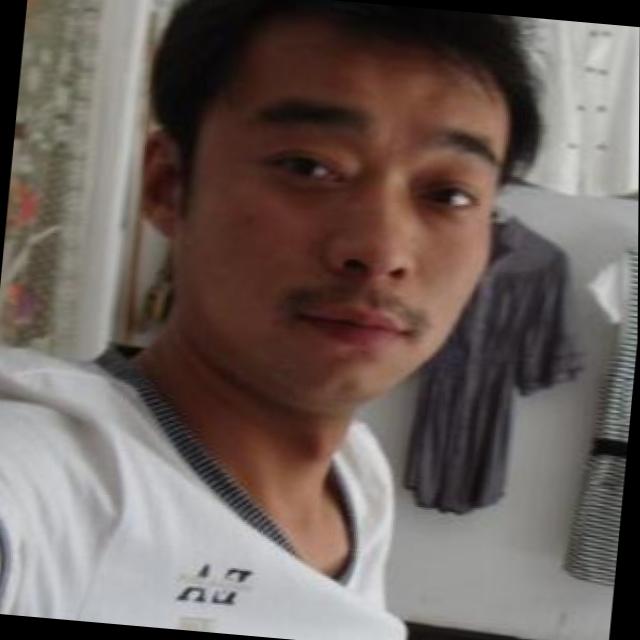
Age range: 21-44